University of York

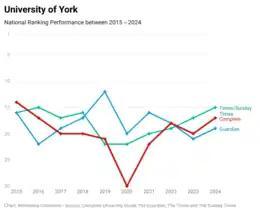
University of York's national league table performance over the past ten years

Several departments have purpose-built facilities on Campus East, including Law and the York Management School. In October 2010, several departments moved into new facilities on Campus East including the Department of Theatre, Film and Television and the Department of Computer Science.